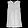
Label: Shirt